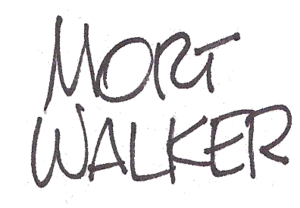
Addison Mortimer Walker, dit Mort Walker, né le 3 septembre 1923 à El Dorado et mort le 27 janvier 2018 à Stamford, est un auteur de bande dessinée et illustrateur américain.